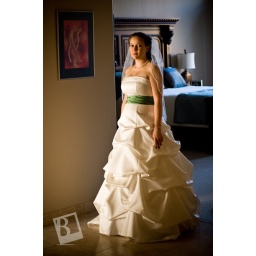
Stunning light coming in through glass block from an adjacent bathroom